Tōbetsu, Hokkaido

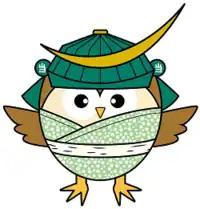
Tobenosuke, the town's mascot

Tōbetsu's mascot is who is a 5-year-old Eurasian tree sparrow who lives in the forests of Tōbetsu. Not only is he is a Jidaigeki actor, but he also has samurai ancestors that belong to the Date clan. Despite his age, he will arm himself with a golden katana if anyone tries to mess with an innocent. He wears a kimono made from an annual baby's breath with an obe made from an Asian white birch and a green and gold kabuto with the kanji "tō" (当) painted on it as good luck. He also wears white war paint around his eyes to strike fear amongst his enemies. As a result, he is mistaken for a ural owl. His birthday is October 2. He is designed by Yasuka Arai.